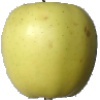
Label: Apple Golden 2